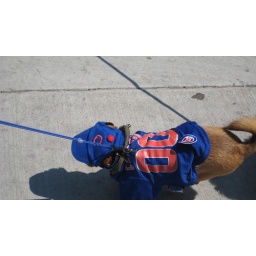
People like to dress there small dogs in Cubs attire in the Gold Coast neighborhood